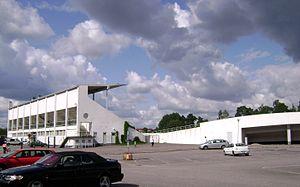
Hilding Ekelund est un architecte finlandais.